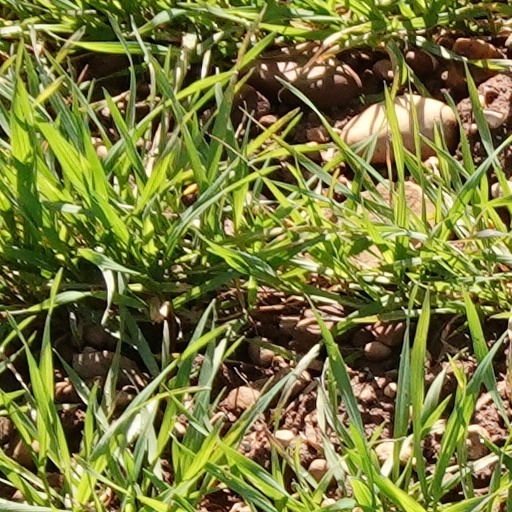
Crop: wheat